Mo Bamba

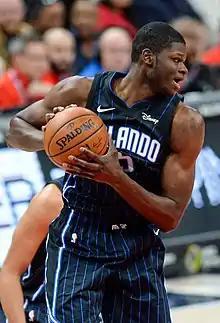
Bamba with the Orlando Magic in 2019.

Mohamed Fakaba Bamba (born May 12, 1998) is an Ivorian-American professional basketball player who last played for the New Orleans Pelicans of the National Basketball Association (NBA). He played college basketball for the Texas Longhorns. He was highly regarded by scouts due to his wingspan and shooting ability. He attended Cardigan Mountain School in Canaan, New Hampshire, and Westtown School in West Chester, Pennsylvania, and was considered one of the top high school prospects for the class of 2017.